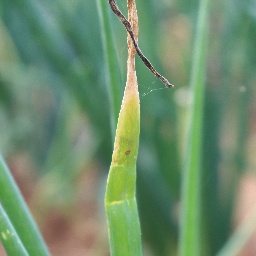
Label: Stemphylium leaf blight and collectrichum leaf blight